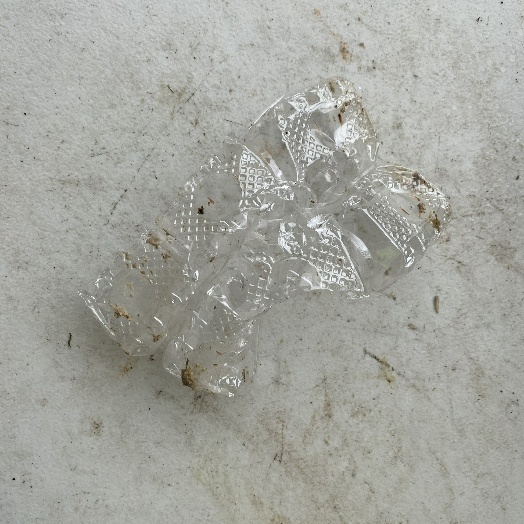
Label: Plastic